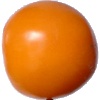
Label: yellow_tomato